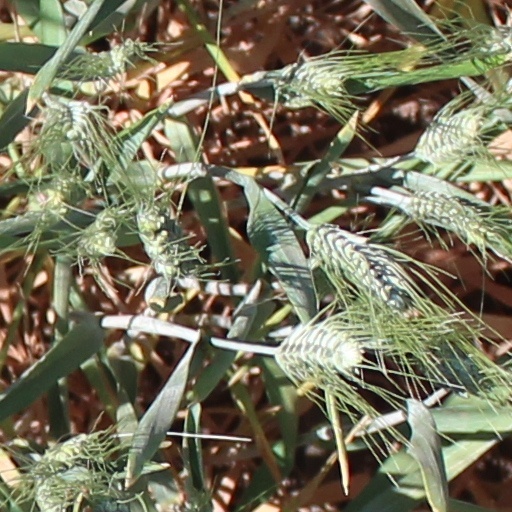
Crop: wheat